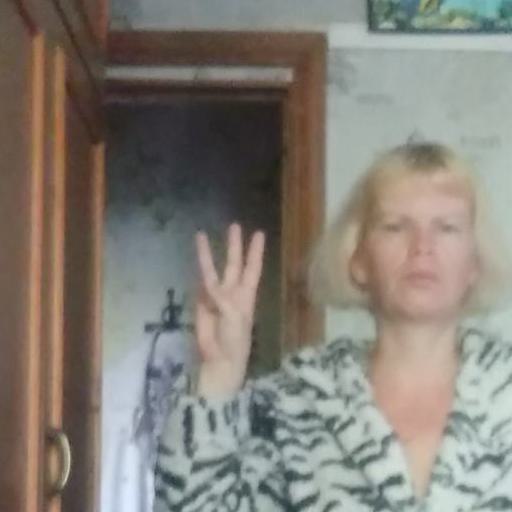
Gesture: three